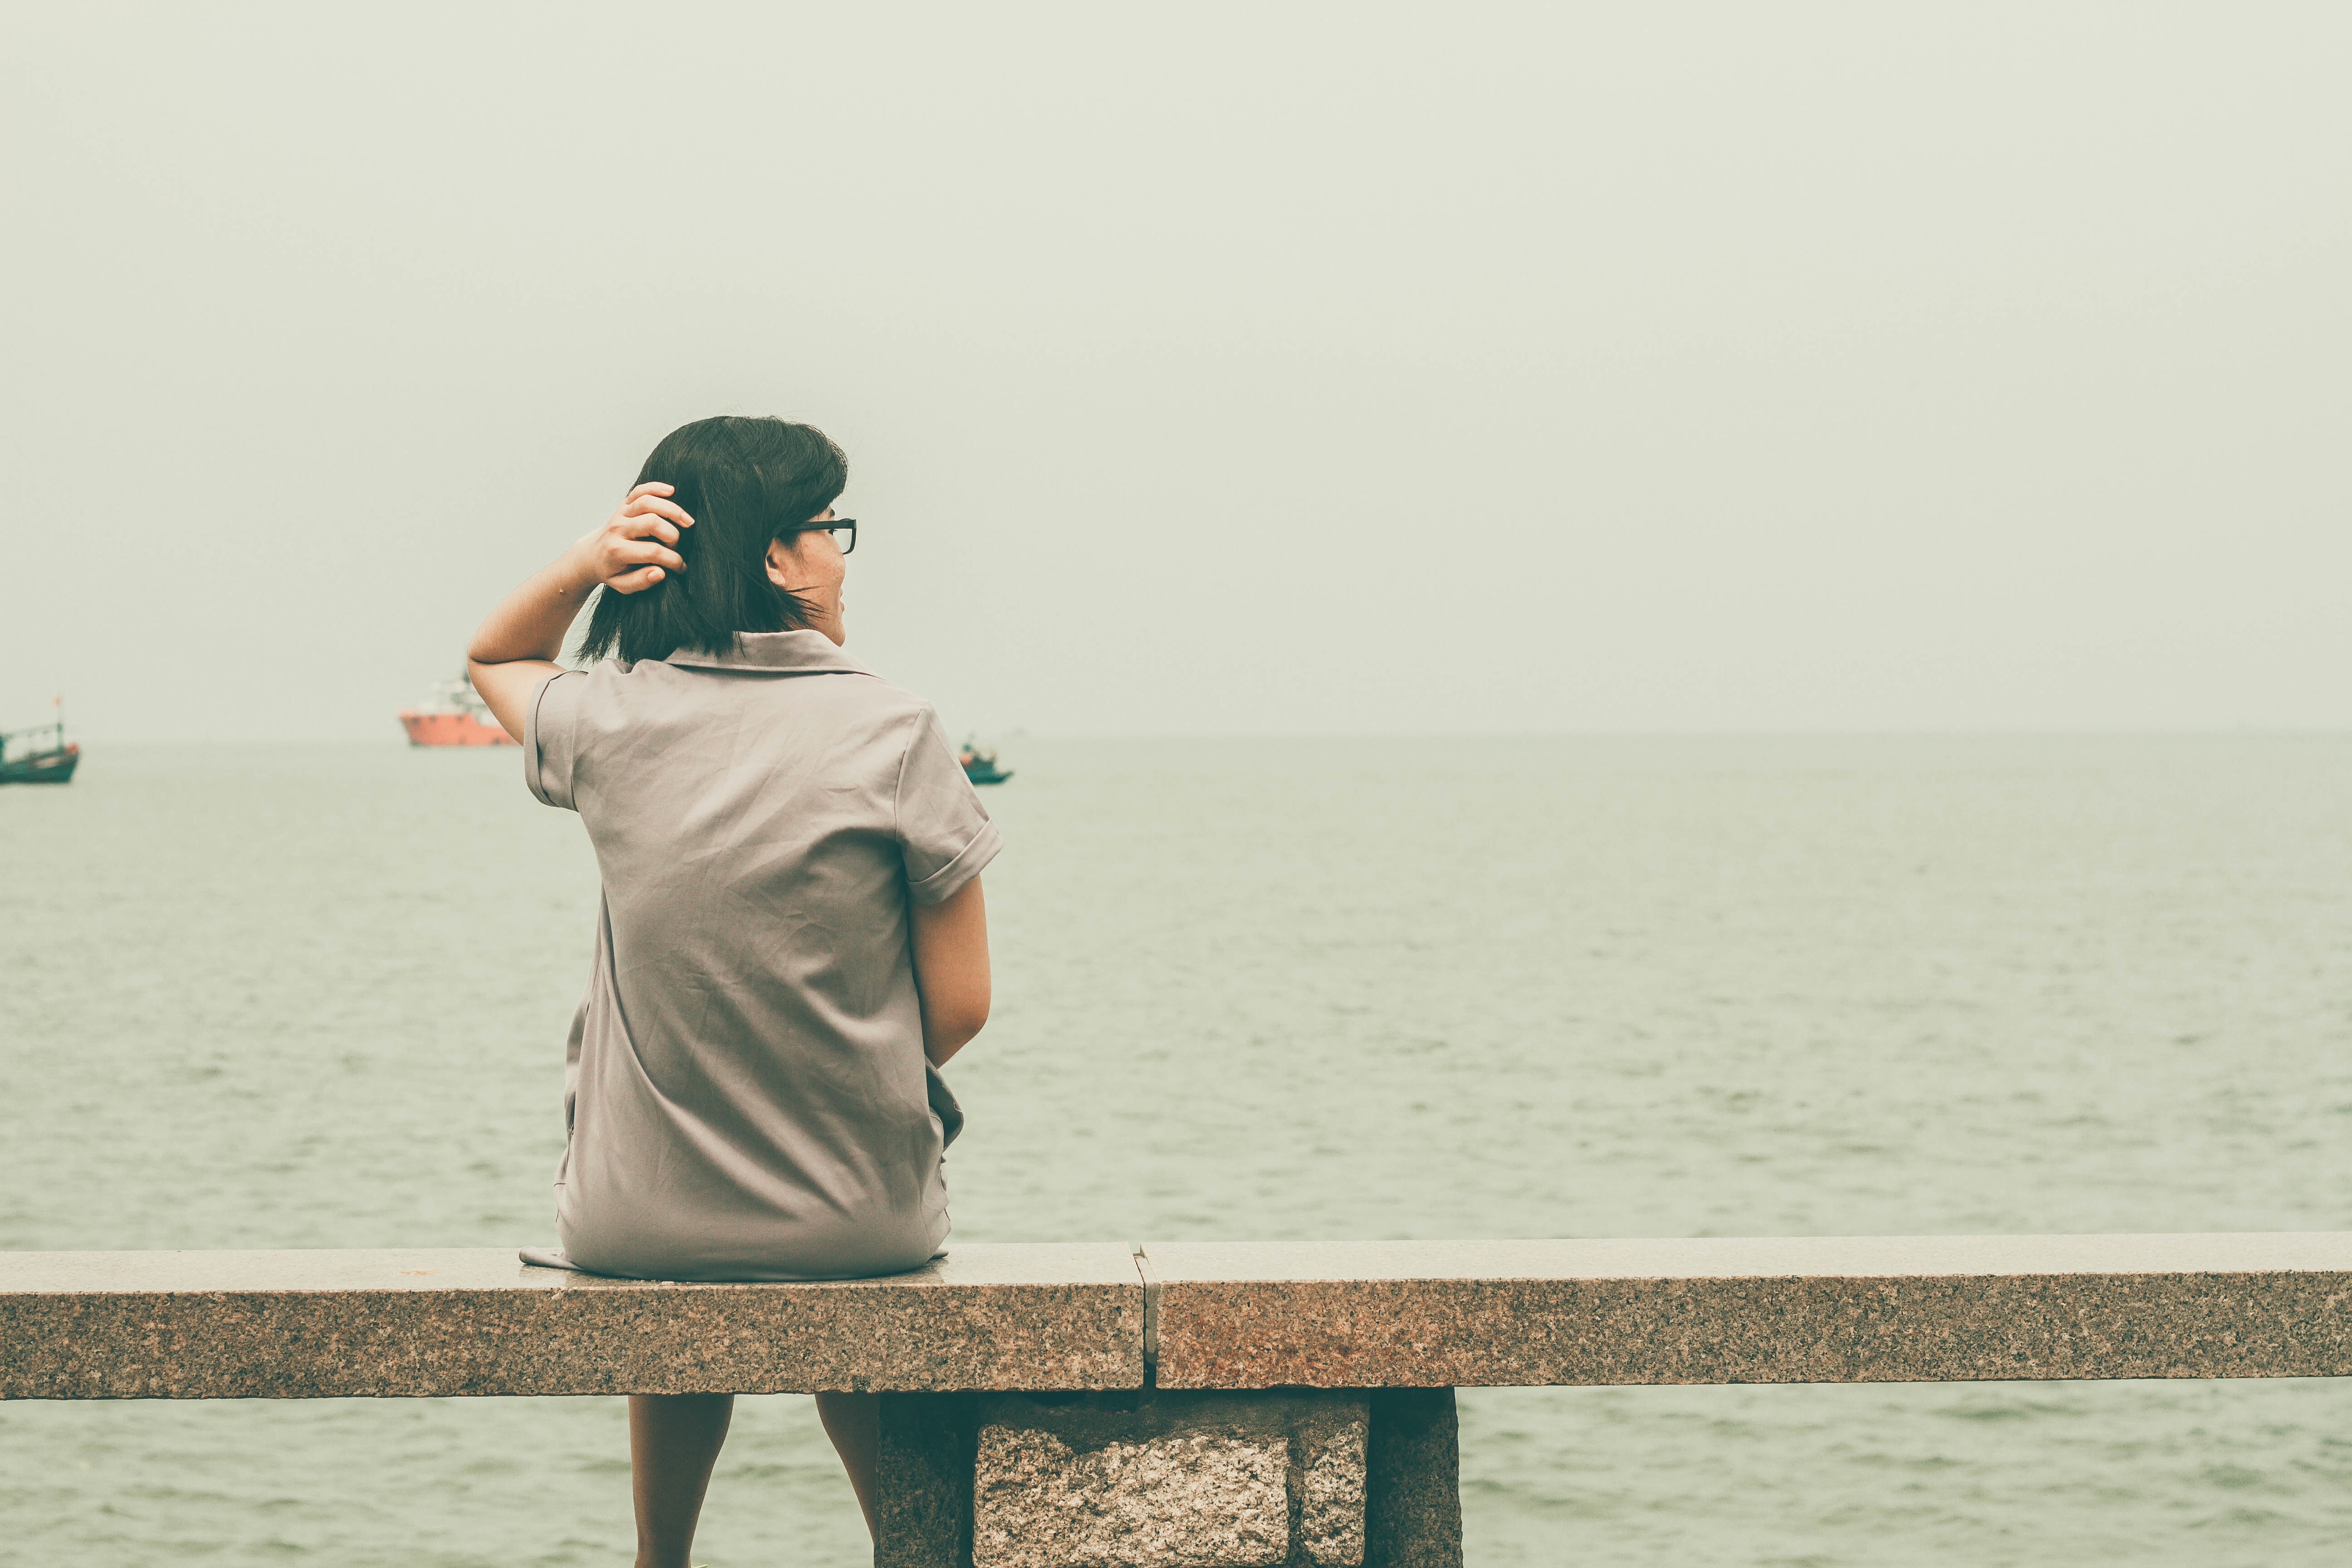
beach, sea, sand, woman, white, spring, photograph, photo shoot